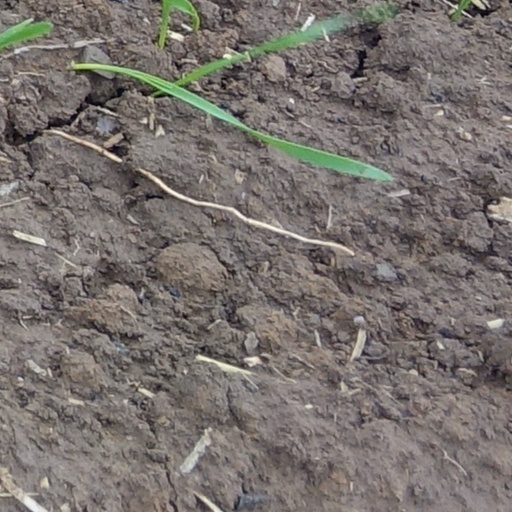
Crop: wheat